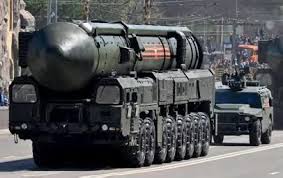
Label: Air Defense